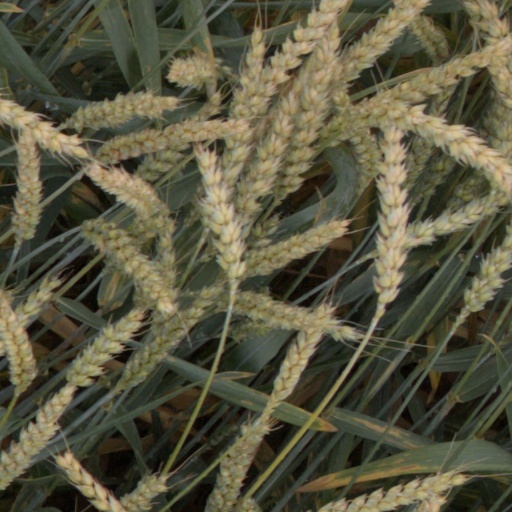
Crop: wheat